Rachel Perkins

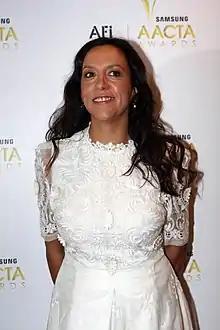
Perkins at the 2012 AACTA Awards in Sydney

Rachel Perkins (born 1970) is an Indigenous Australian film and television director, producer, and screenwriter. She founded and was co-director of the independent film production company Blackfella Films from 1992 until 2022. Perkins and the company were responsible for producing "First Australians" (2008), an award-winning documentary series that remains the highest-selling educational title in Australia, and which Perkins regards as her most important work. She directed the films "Radiance" (1998), "One Night the Moon" (2001), "Bran Nue Dae" (2009), the courtroom drama telemovie "Mabo" (2012), and "Jasper Jones" (2017). The acclaimed television drama series "Redfern Now" was made by Blackfella Films, and Perkins directed two episodes as well as the feature-length conclusion to the series, "Promise Me" (2015).